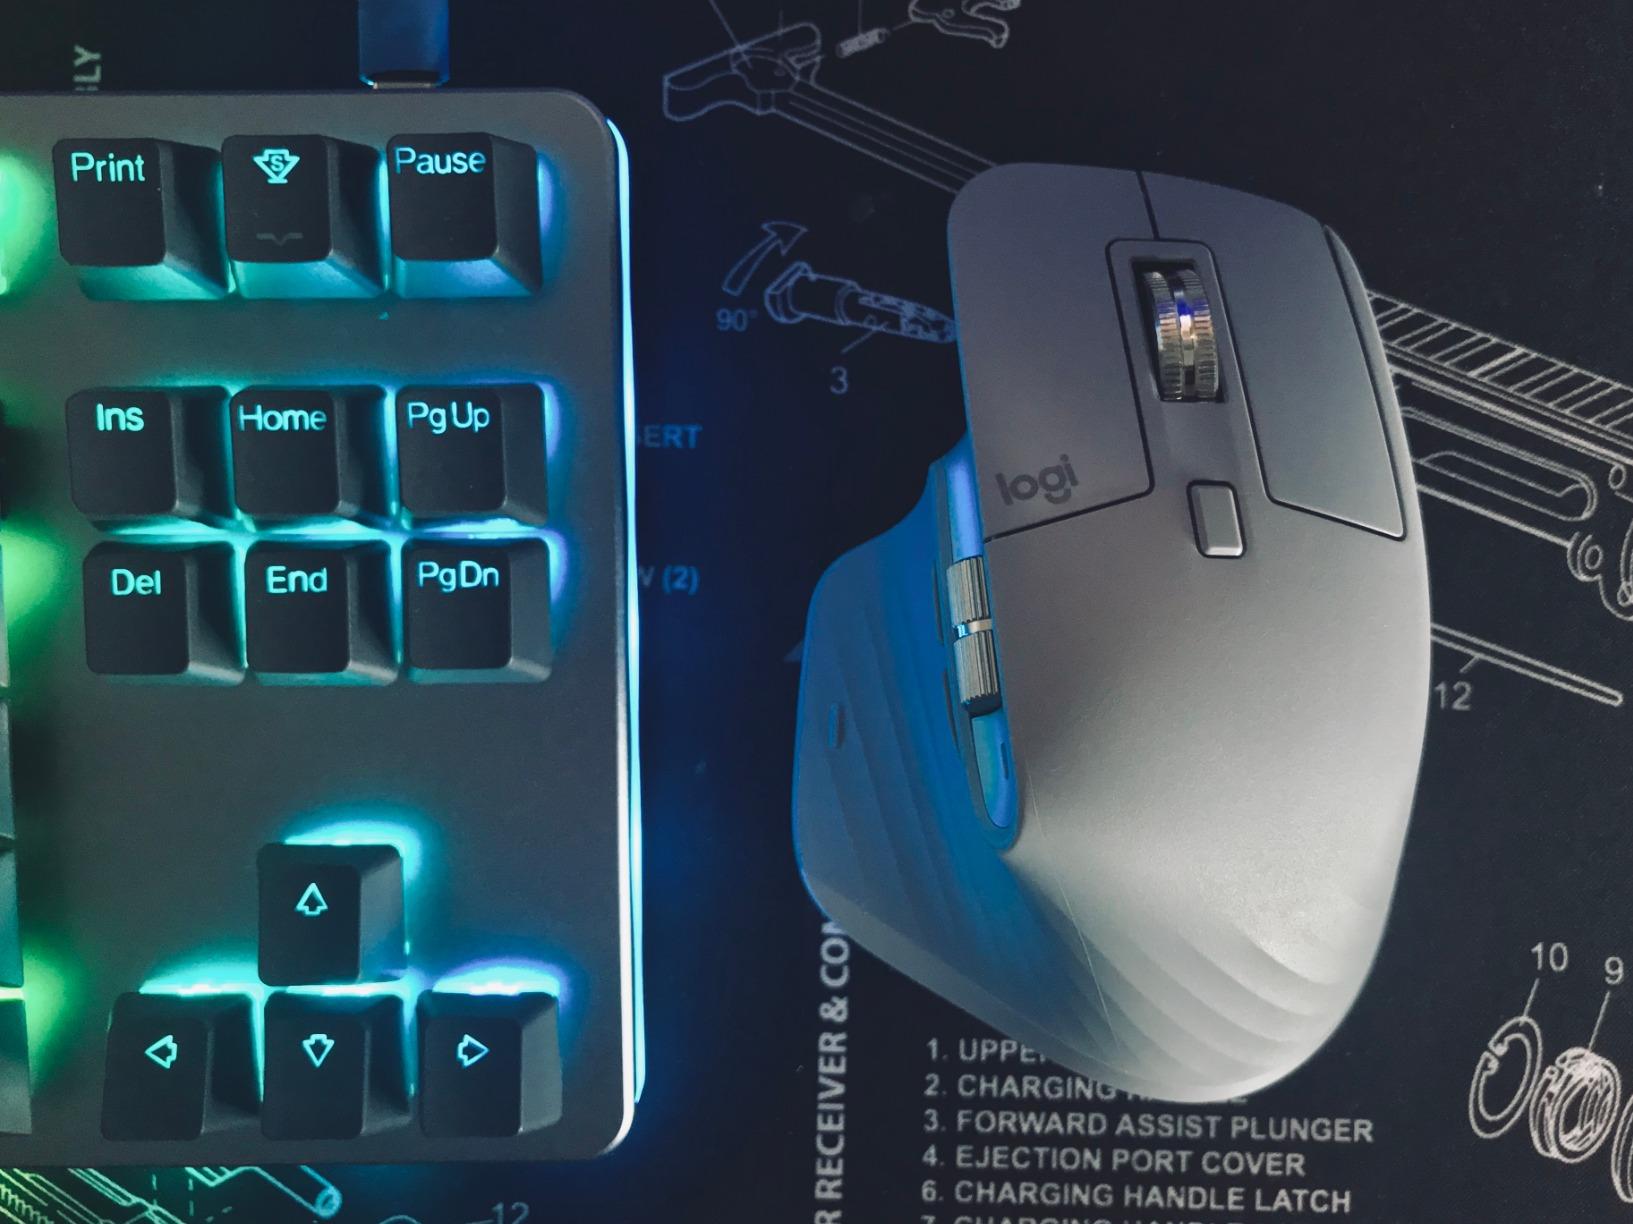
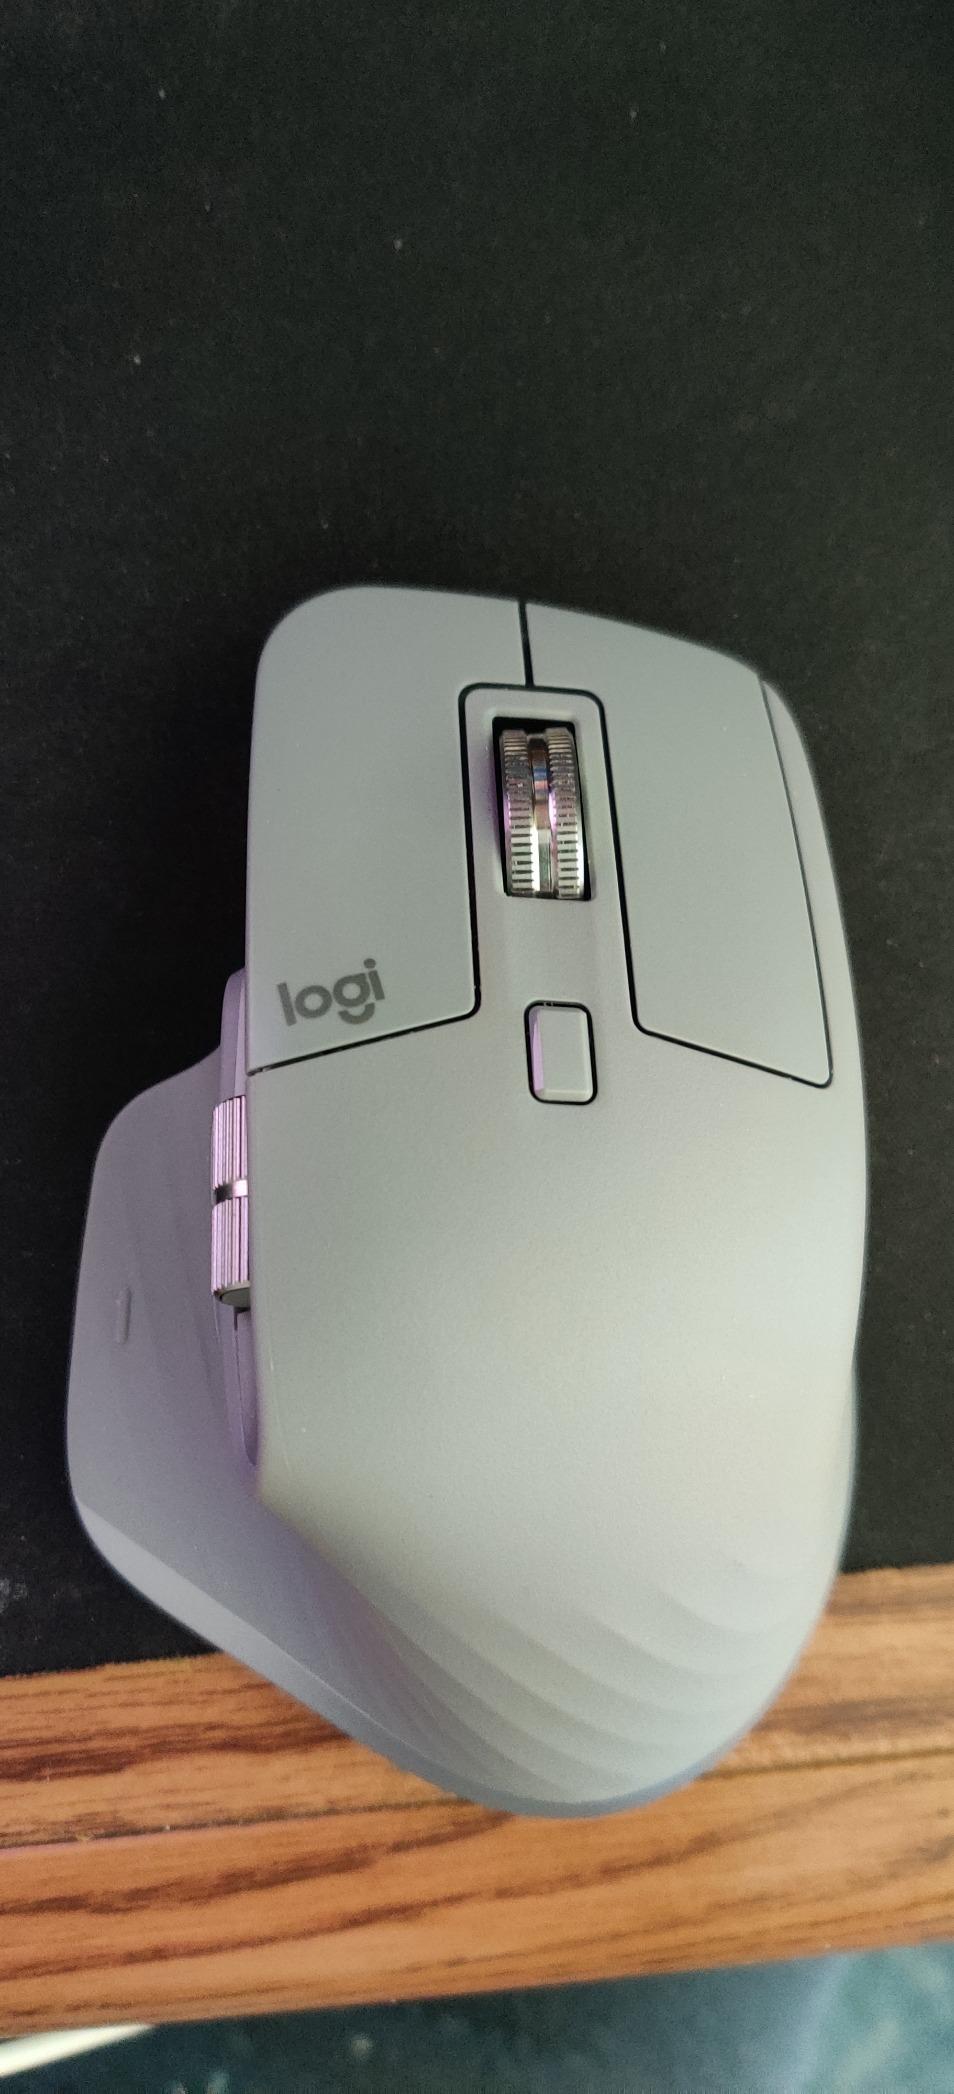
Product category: mouse
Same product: yes